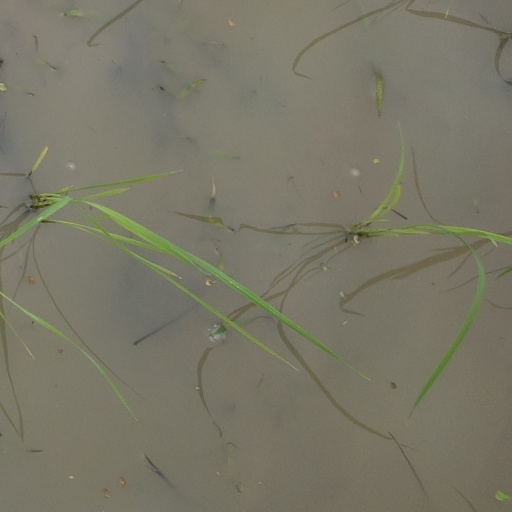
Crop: rice